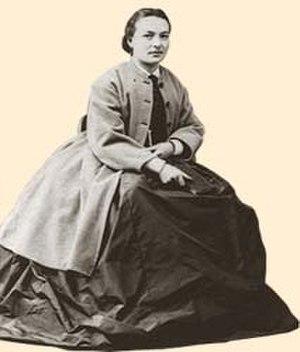
Marie-Louise Jaÿ (1838-1925)
Marie-Louise Jaÿ, née à Samoëns le 1ᵉʳ juillet 1838 et décédée à Paris le 27 décembre 1925, est une femme d'affaires française, créatrice avec son mari Ernest Cognacq du grand magasin parisien La Samaritaine.